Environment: real
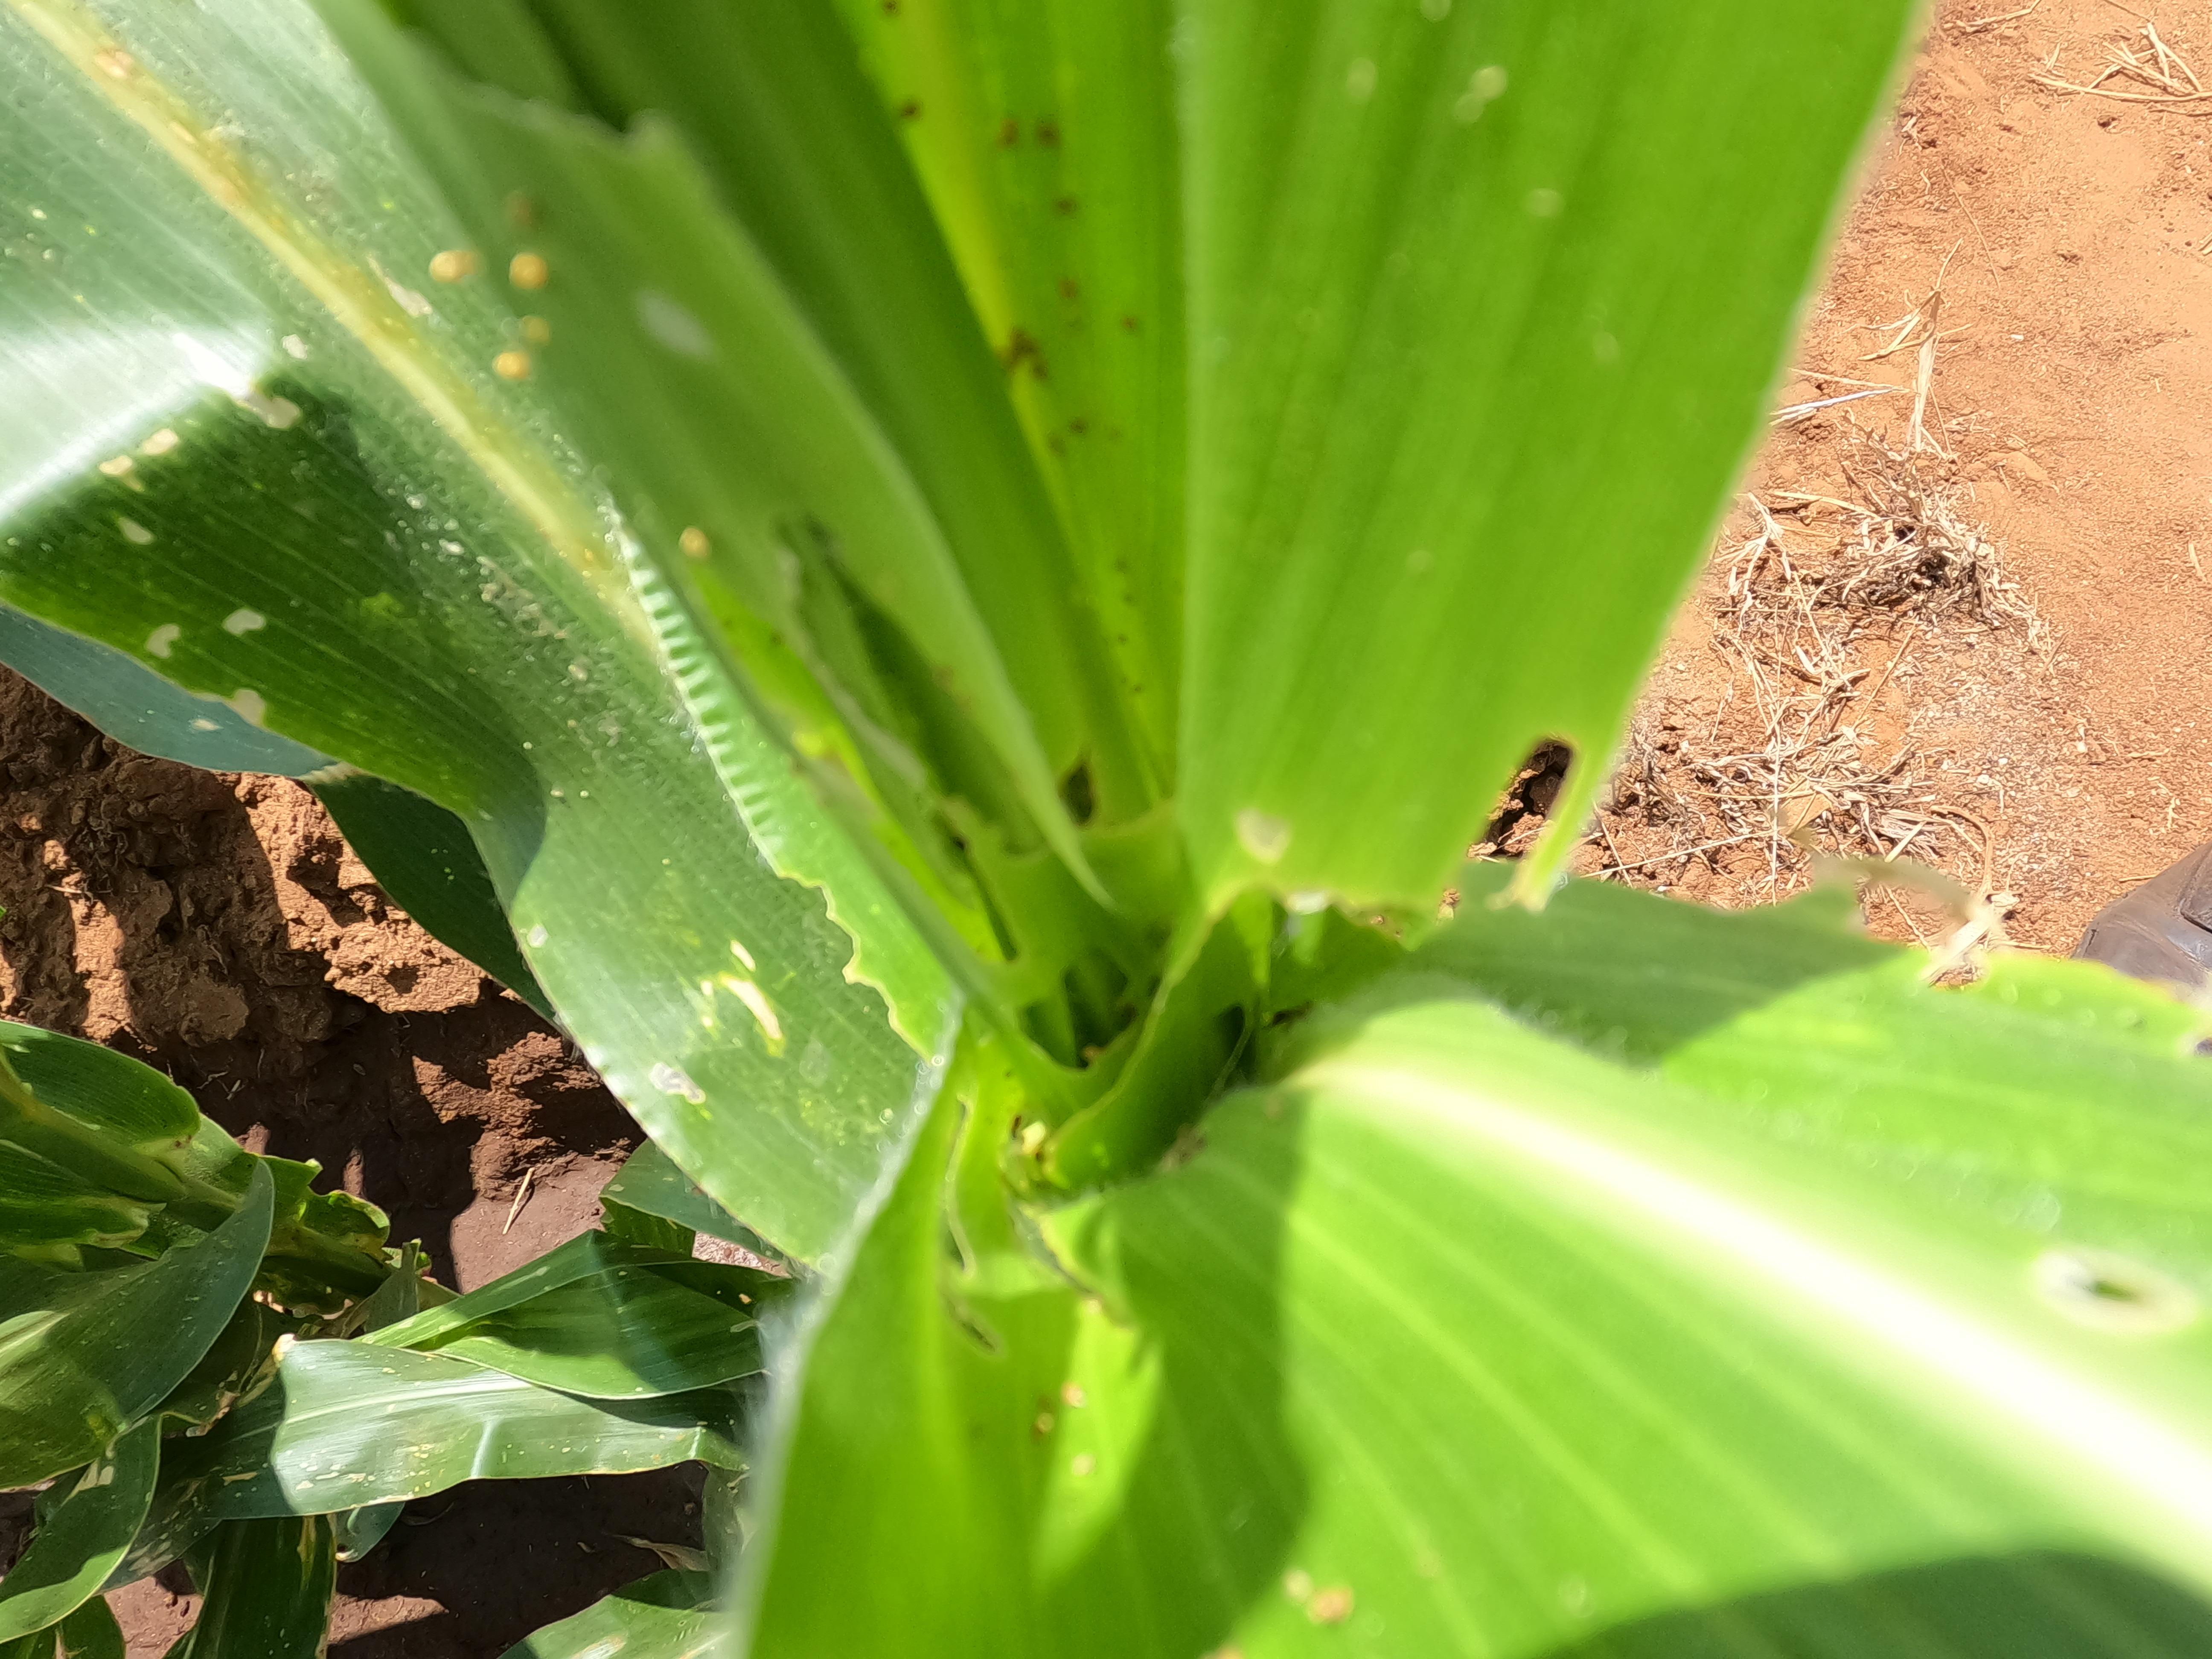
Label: fall_armyworm